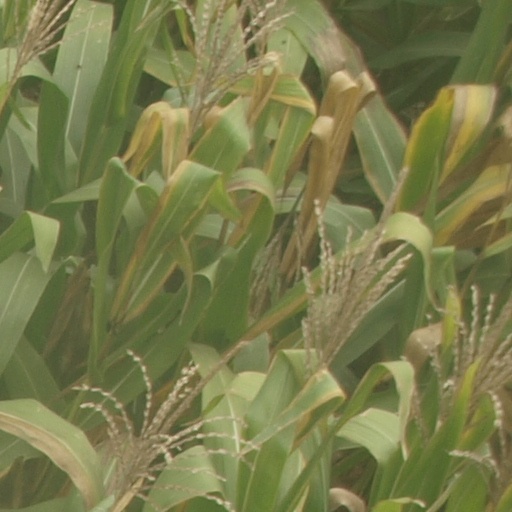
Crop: maize; corn